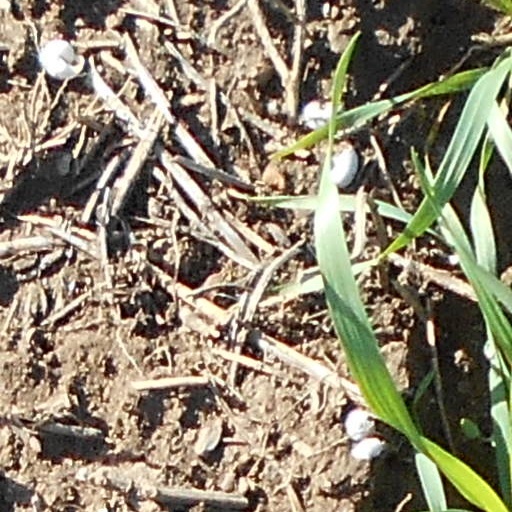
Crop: wheat